University of Bern

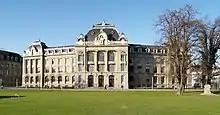
Main building of the University of Bern

The University of Bern does not have a single large campus on the edge of the city, but has consistently pursued the principle of a university in the city. Most institutes and clinics are still in the Länggasse, the traditional university district adjoining the city centre, within walking distance of one another. The Faculty of Theology and various institutes in the Faculty of Humanities are now housed in an old chocolate factory (the "Unitobler"), and in 2005 the former women's hospital was refurbished to serve as a university centre for institutes in the Faculty of Law and Department of Economics (the "UniS"). The vonRoll site, another former factory building, is in the process of being refurbished to house the Faculty of Human Sciences and the Department of Social Sciences.